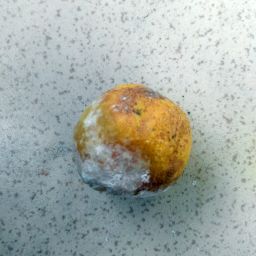
Fruit: Lime
Quality: Bad